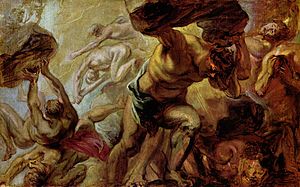
Hekatoncheirer
Titanerne bryder sammen under hekatoncheirernes kampesten. ("Der Sturz der Titanen" af Peter Paul Rubens, 1637-1638, Musée Royaux des Beaux Arts, Bruxelles.)
Hekatoncheirerne var 3 uhyrer, der hed Briareios, Gyges og Kottos. De var sønner af Uranos og Gaia og brødre til kykloperne og titanerne.